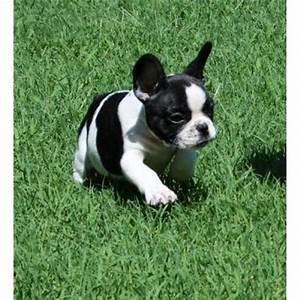
dog